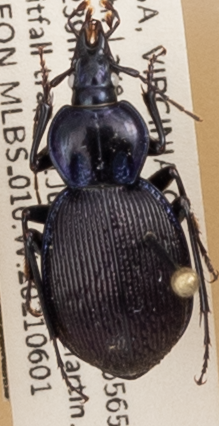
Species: Sphaeroderus stenostomus lecontei
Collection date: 2021-06-01
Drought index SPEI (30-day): -1.85
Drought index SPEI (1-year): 0.678
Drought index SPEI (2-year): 1.45